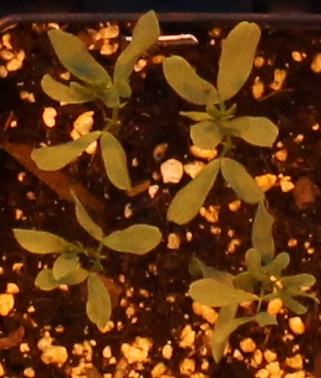
Label: Lentil